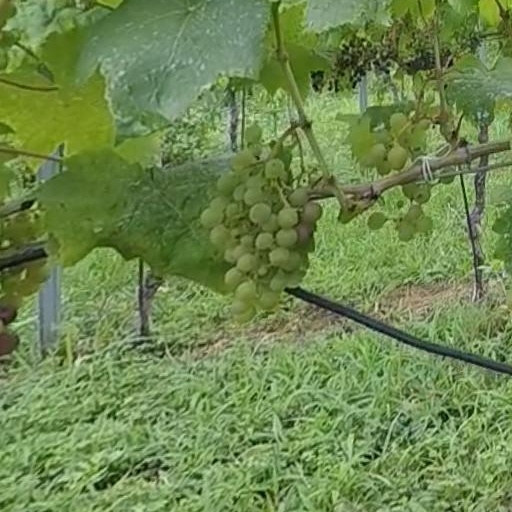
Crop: grape